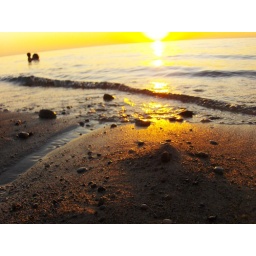
labor day weekend at the lake house in bridgman, michigan with 17 of our closest friends :D